Walking with Dinosaurs

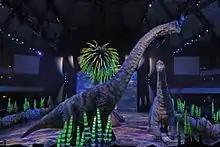
"Brachiosaurus" in "Walking with Dinosaurs − The Arena Spectacular"

In 2007, "Walking with Dinosaurs" was adapted as the live stage show "Walking with Dinosaurs − The Arena Spectacular" by the Australian-based company The Creature Technology Company. The production cost $20 million to stage and used puppetry, suits, and animatronics to create 16 Mesozoic era creatures representing 10 species. Each large dinosaur weighed several tons, and was operated by two "voodoo puppeteers" and a driver beneath the dinosaur who also monitors the hydraulics and batteries. The smaller dinosaurs were suits operated by the person in it, each weighing from 20–30 kg (44–66 lbs). After debuting in Sydney in 2007, "The Arena Spectacular" toured the world for twelve years; over 250 cities were visited and almost 10 million people in total watched the show live. The final show was held at the Taipei Arena in Taiwan on 22 December 2019.